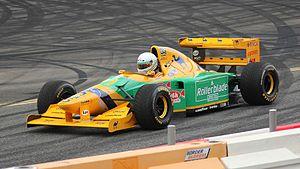
La Honda RC100 et ses dérivées RC101 et RC101B sont des prototypes de monoplace de Formule 1 conçus, entre 1991 et 1996, par les jeunes ingénieurs du département recherche et développement de Honda ; elles sont destinées à offrir un nouveau défi technique aux ingénieurs du constructeur japonais qui s'investissent dans ce projet en dehors de leur temps de travail.